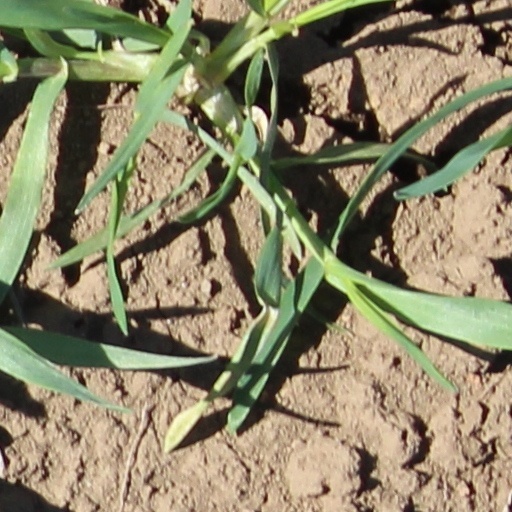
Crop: wheat